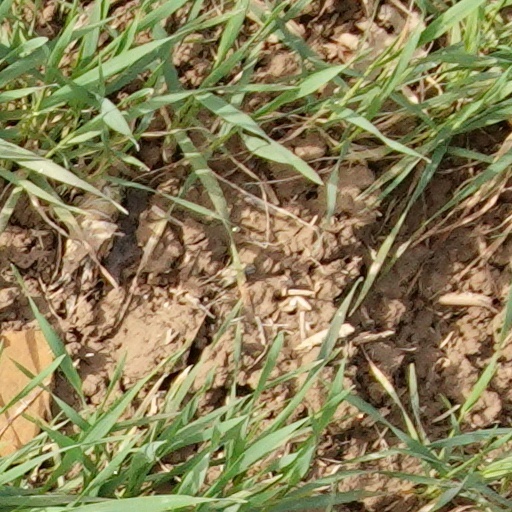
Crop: wheat